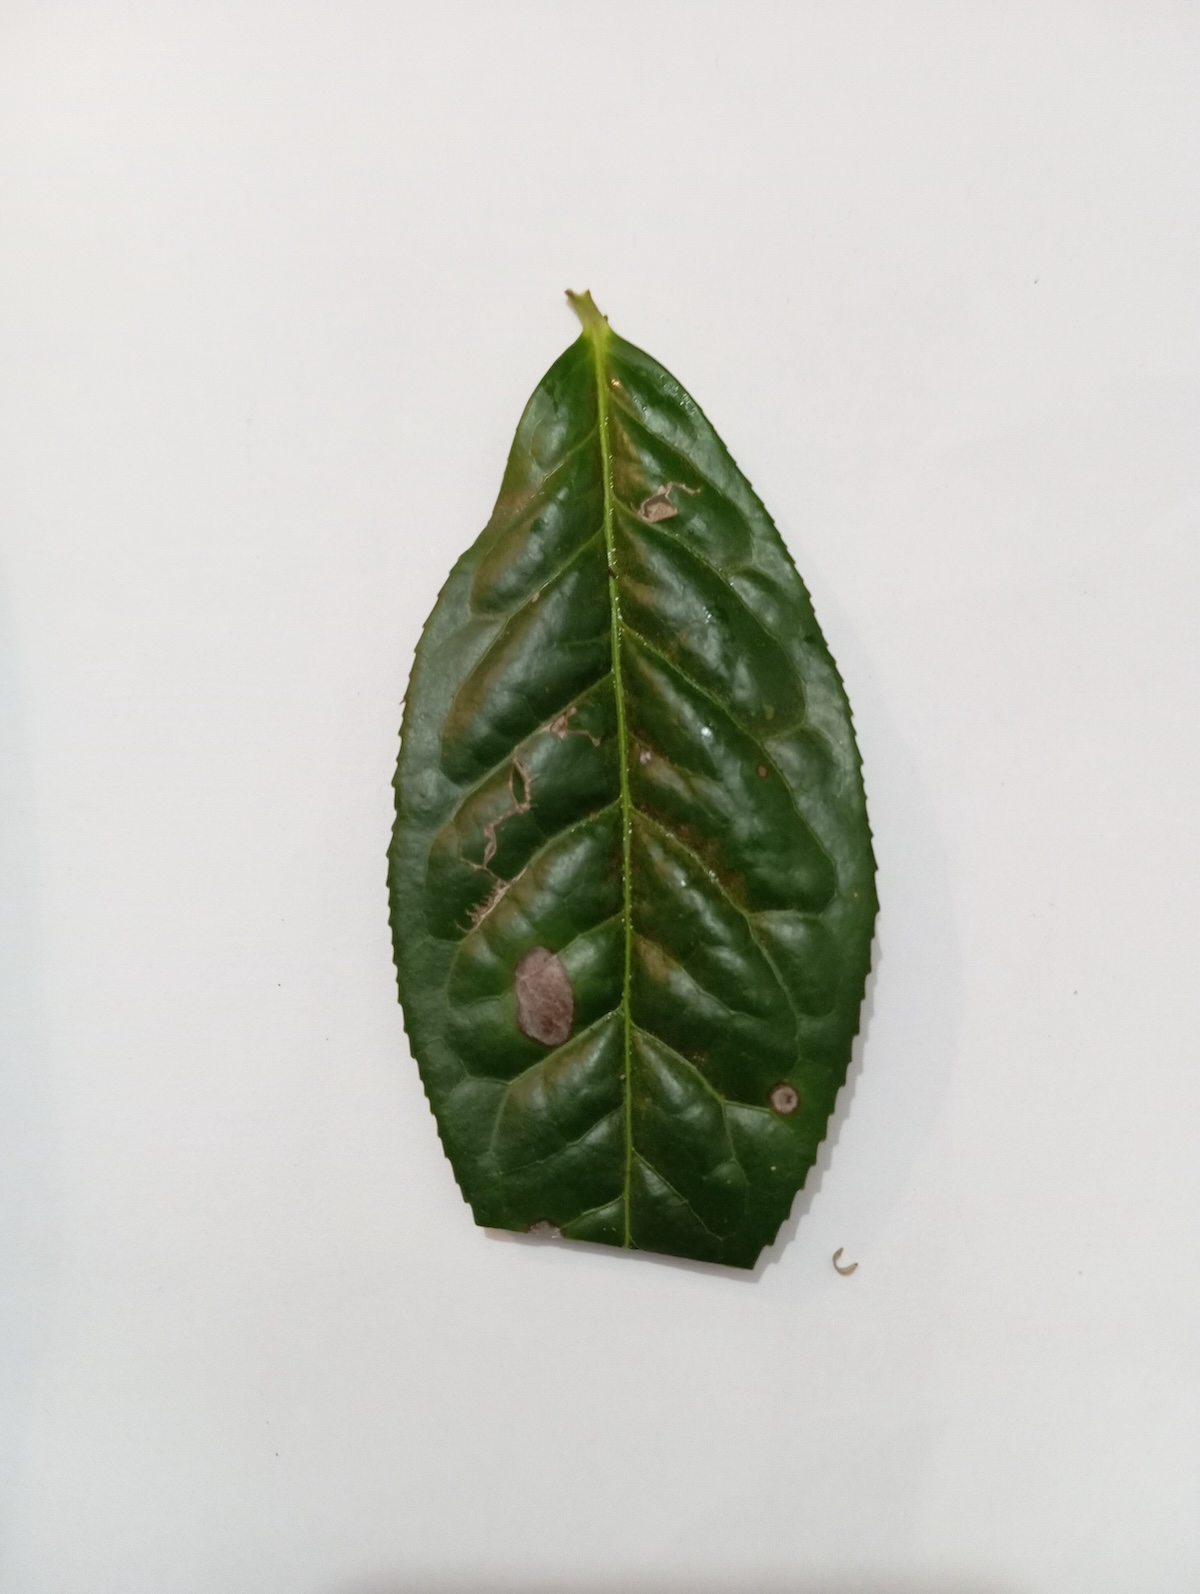
Label: Gray Blight